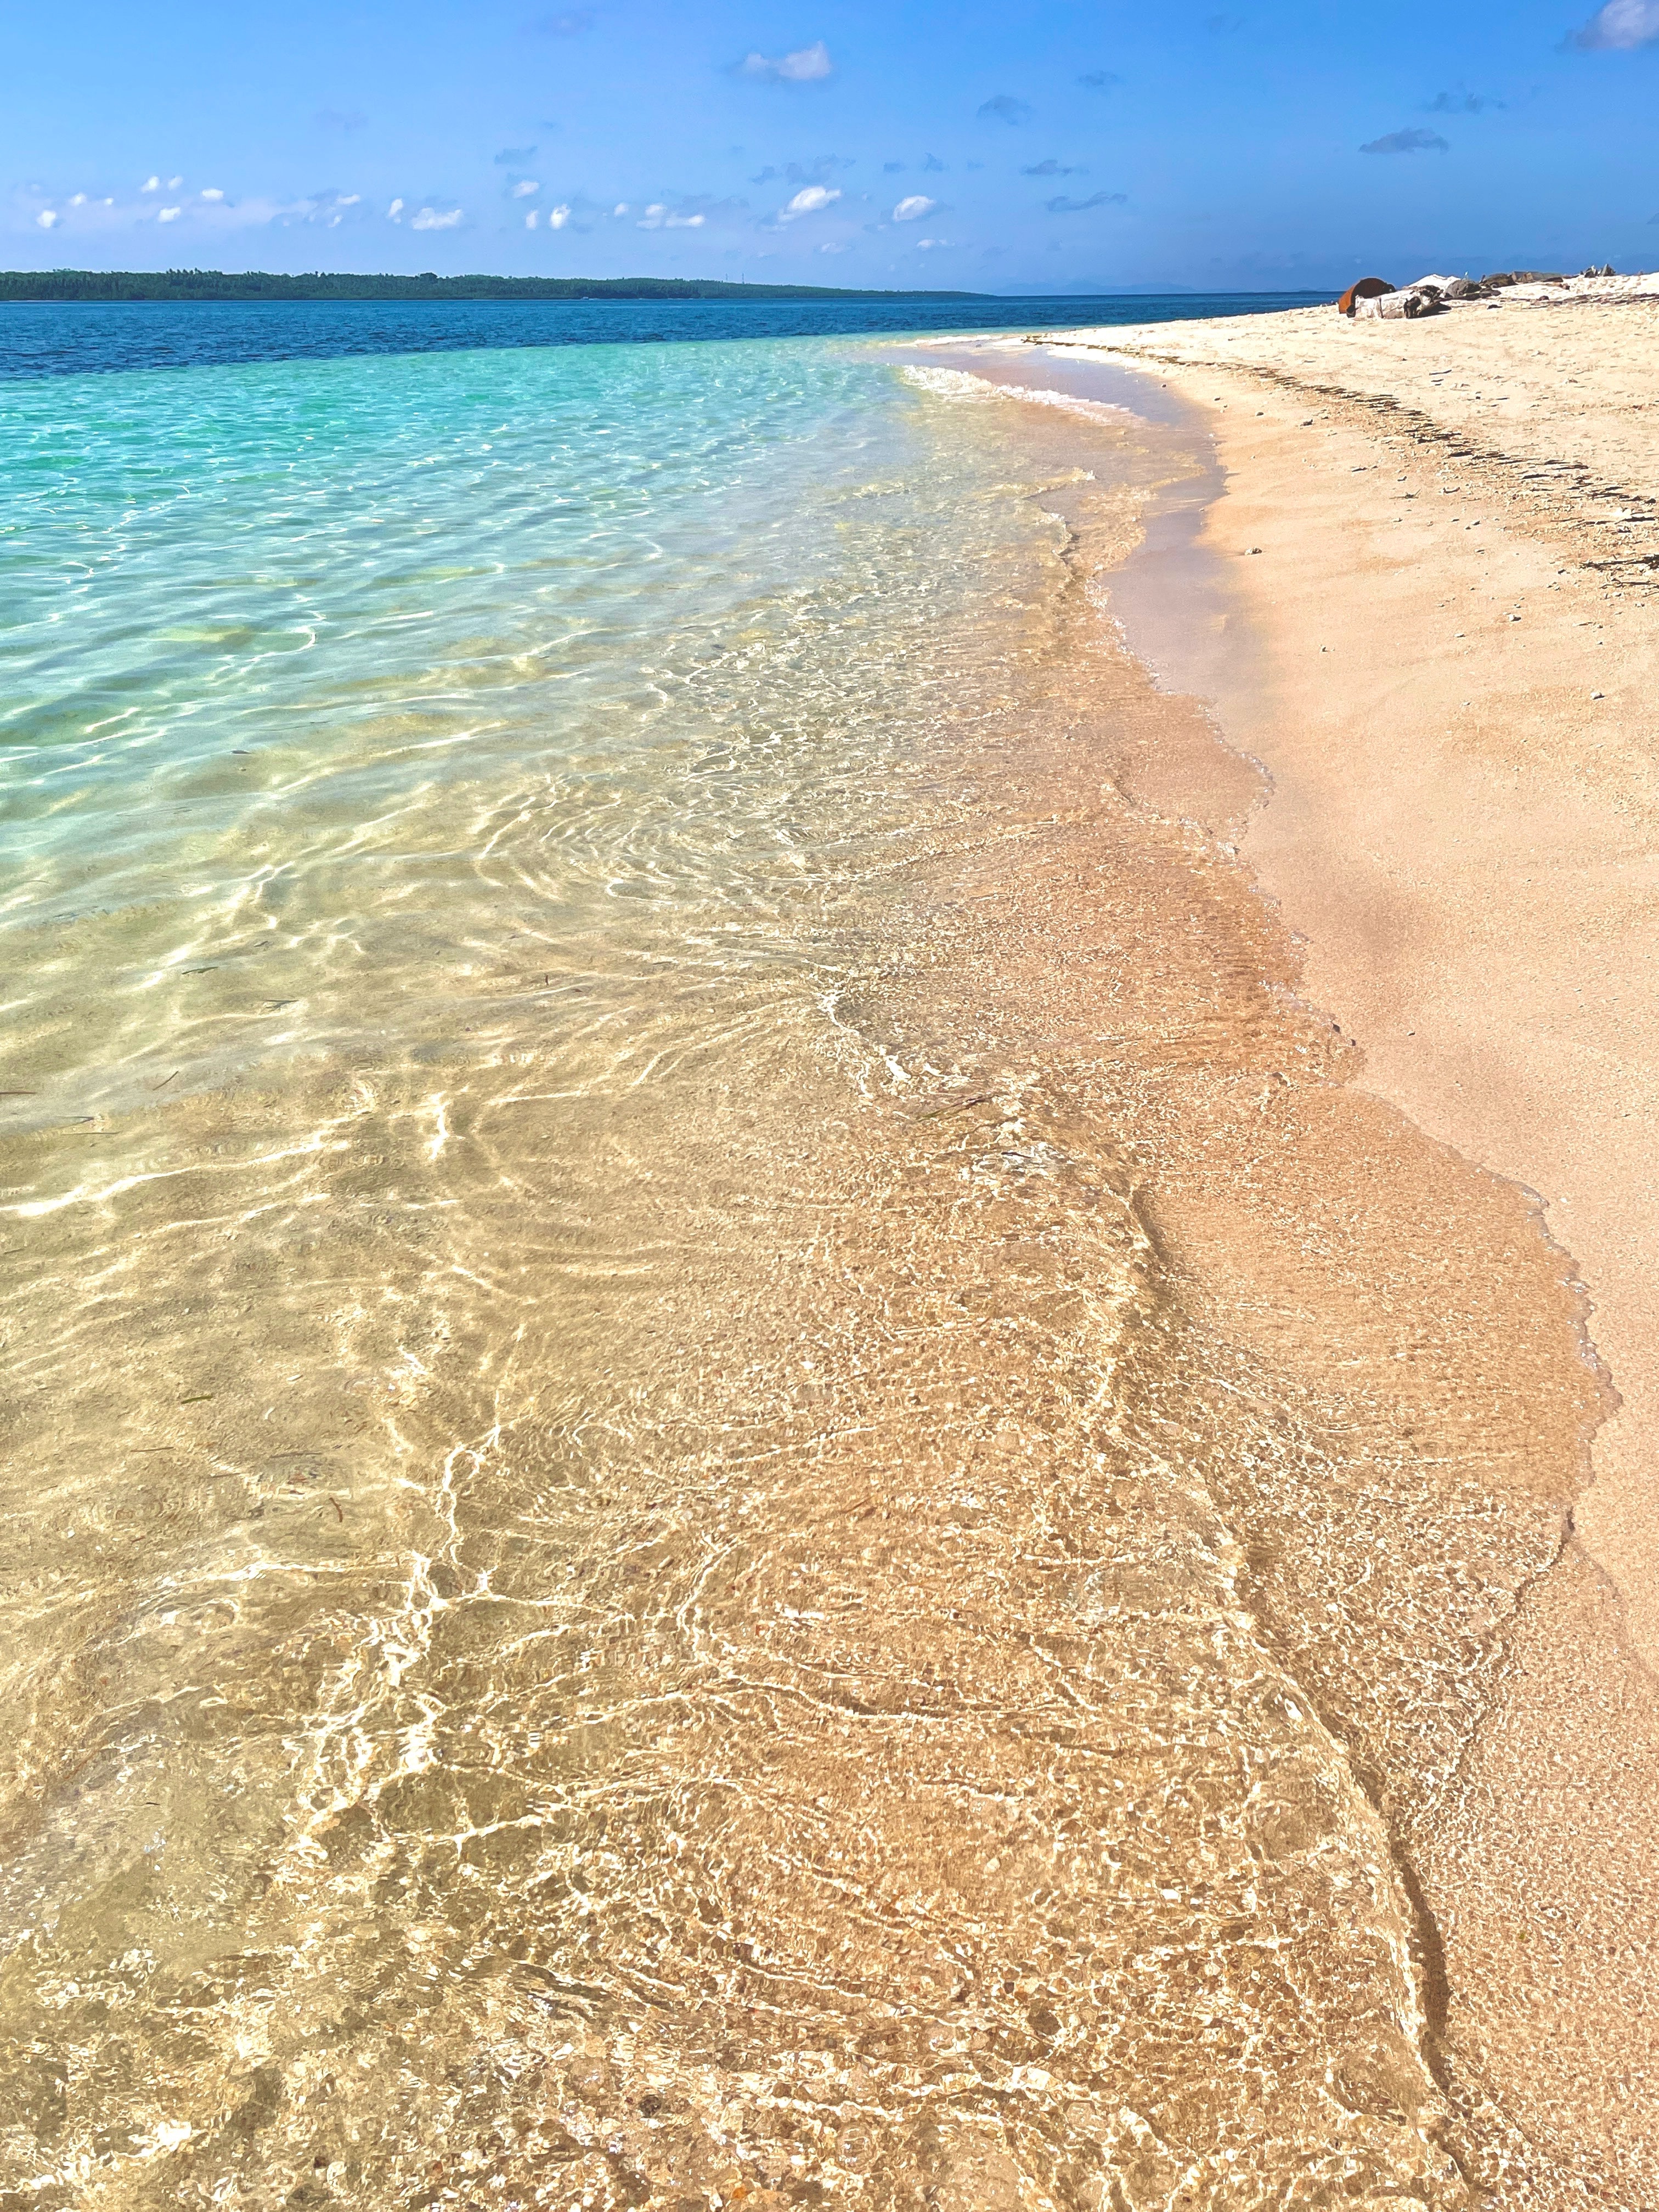
sea, water, sky, cloud, blue, natural landscape, tree, beach, coastal and oceanic landforms, bank, wind wave, horizon, landscape, lake, wood, shore, soil, rock, wave, ocean, tropics, coast, sand, bay, headland, caribbean, shadow, tide, shoal, cape, reflection